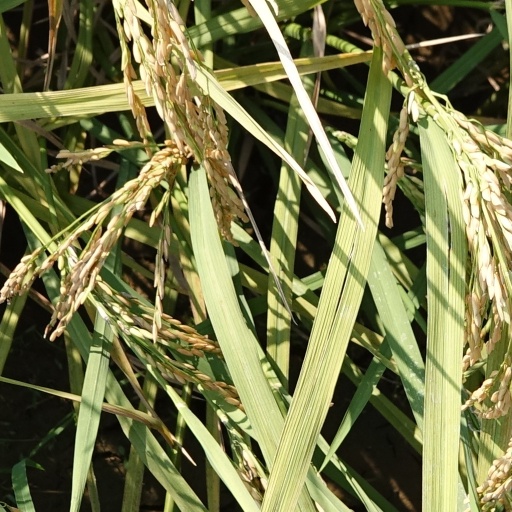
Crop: rice